Question: Who is getting on the bus?
Tambaya: Waye zai shiga bas?
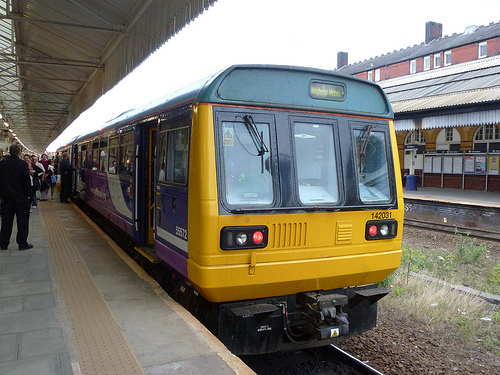
Answer: Passengers.
Amsa: Pasinjoji.